2021–22 Liga Portugal 2

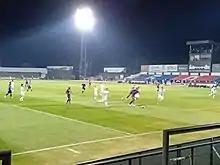
GD Chaves - Rio Ave.

A total of 18 teams contest the league, including 13 sides from the 2020–21 season, 3 teams relegated from the 2020–21 Primeira Liga and 2 promoted from the 2020–21 Campeonato de Portugal.